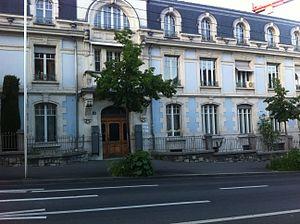
L’Association européenne d'athlétisme est le nom de la fédération continentale européenne d'athlétisme, celle qui organise les activités et les compétitions de cette discipline au niveau européen.